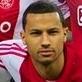
Age: 23